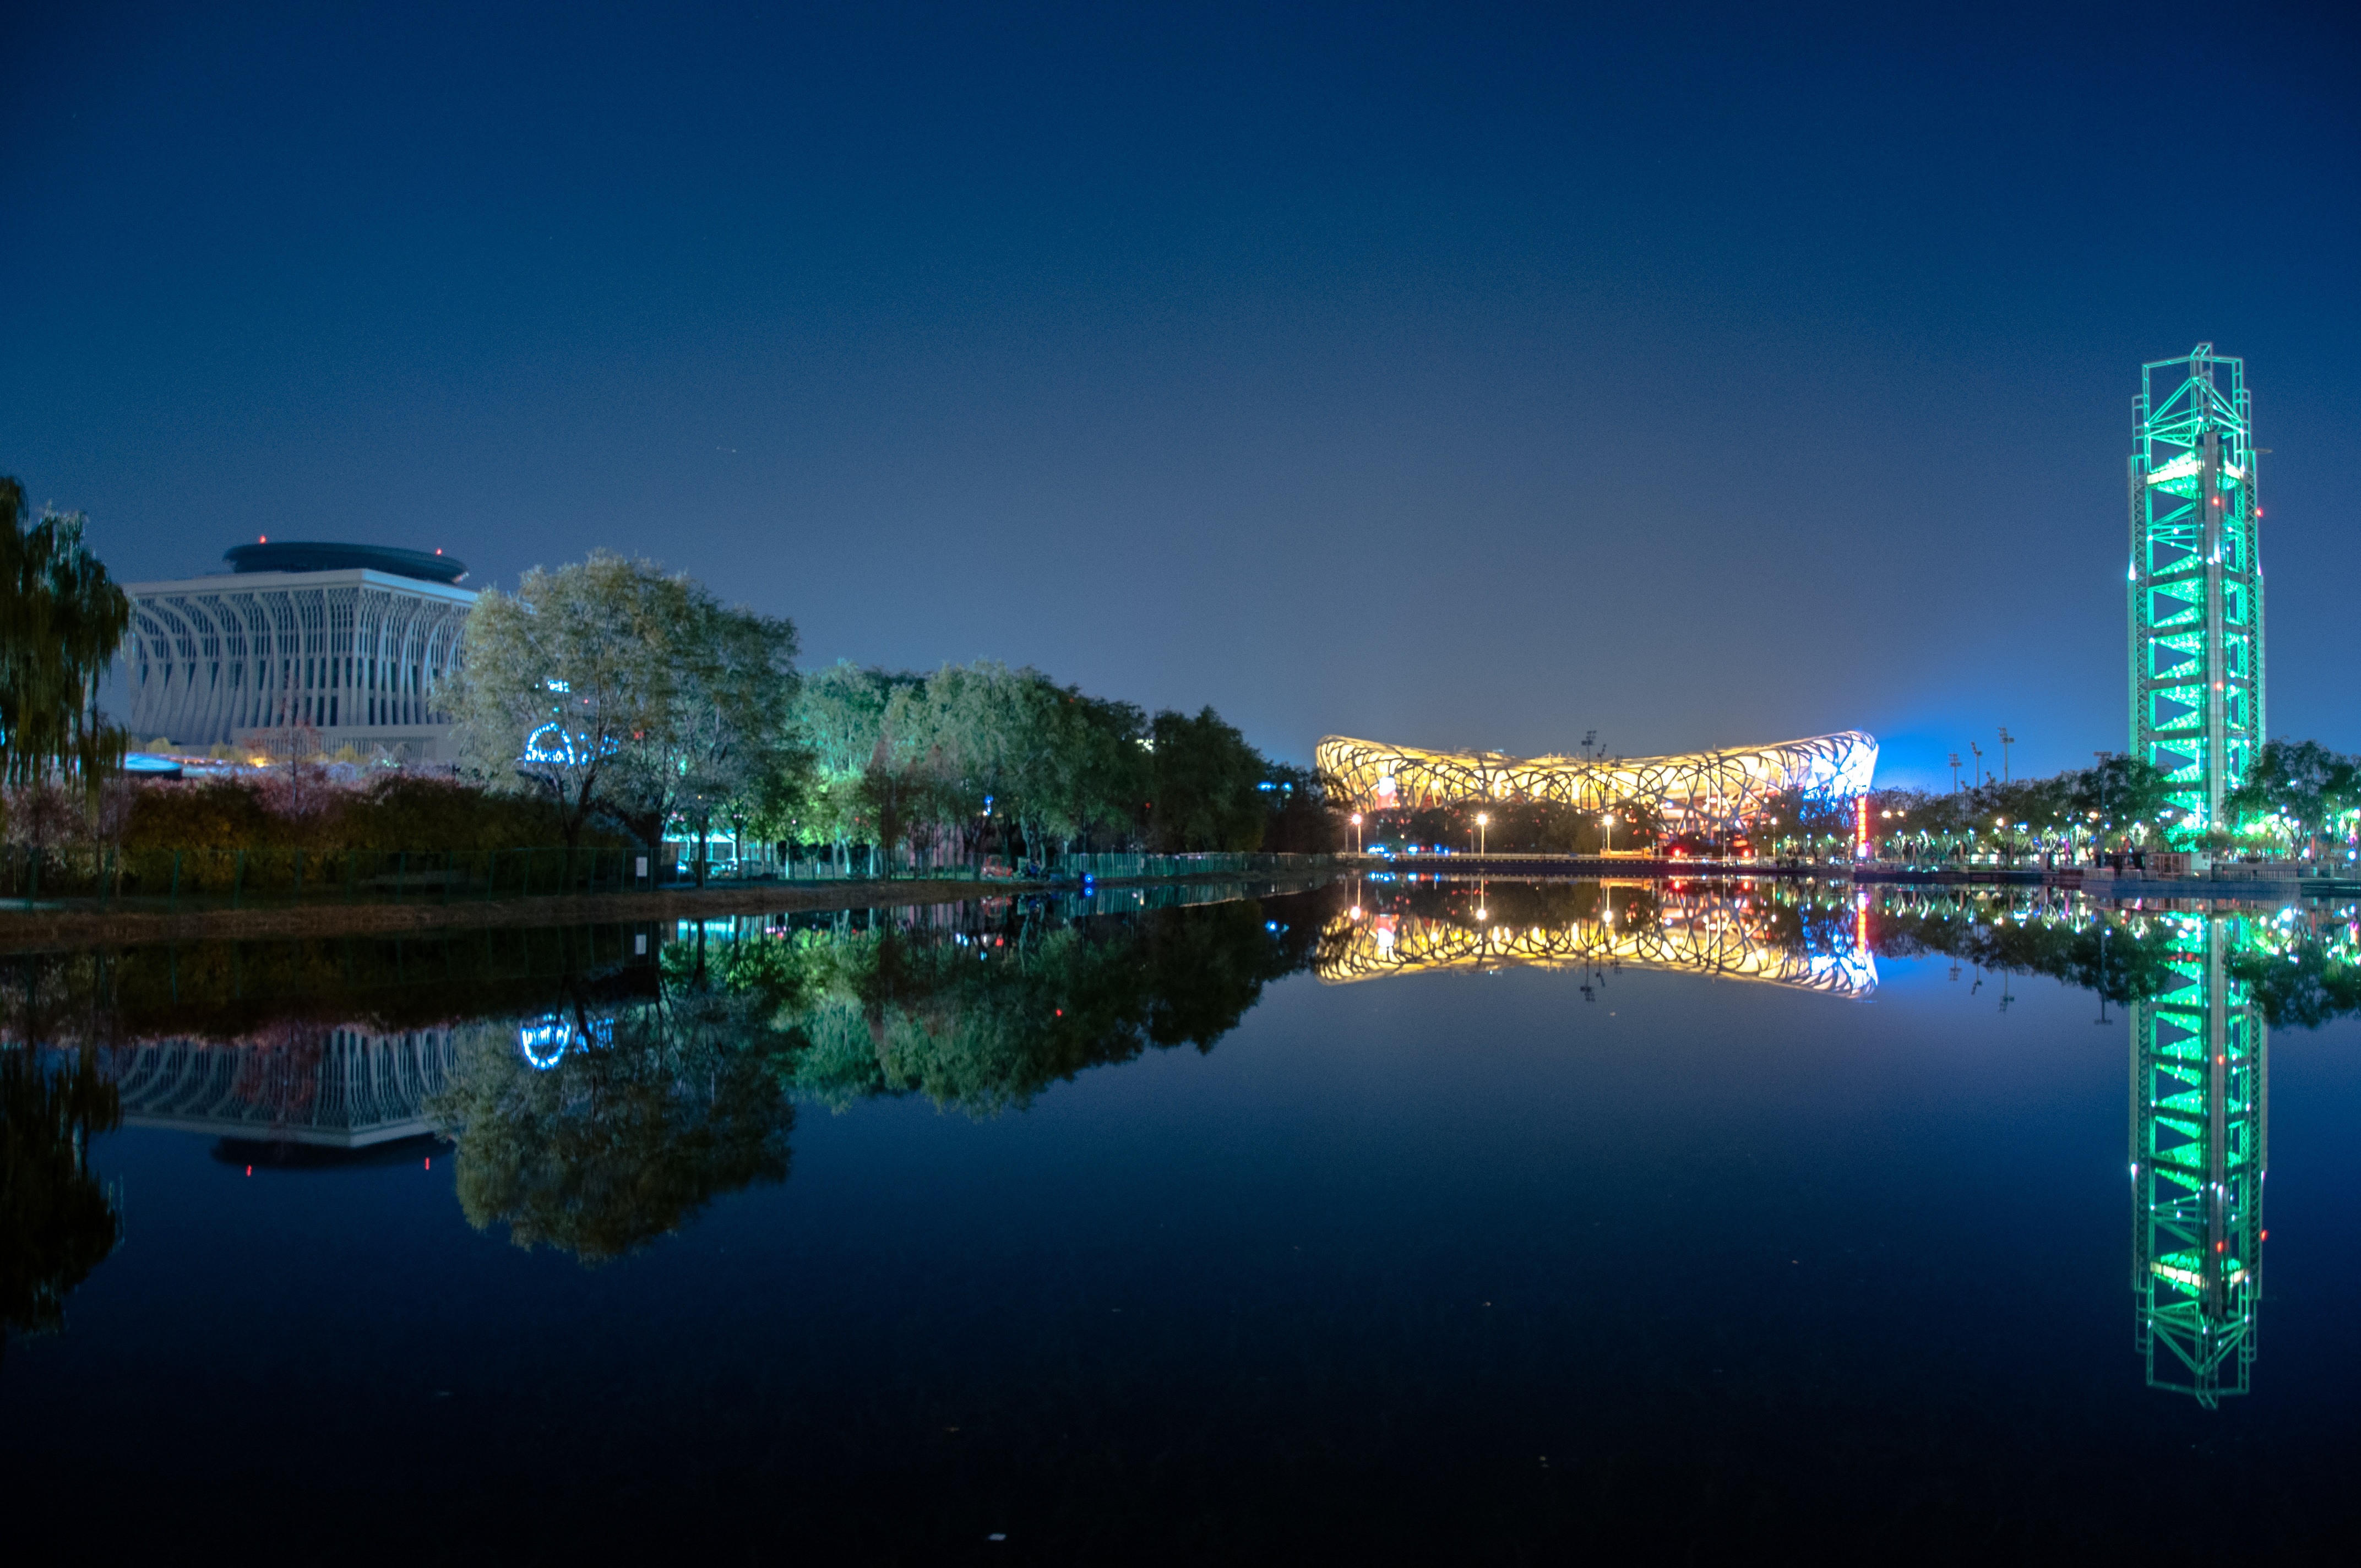
horizon, light, skyline, night, city, skyscraper, cityscape, dusk, evening, reflection, landmark, beijing, nest, night view, metropolis, the water